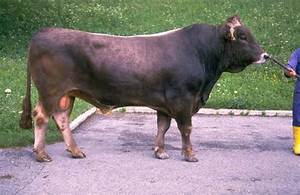
Label: mucca